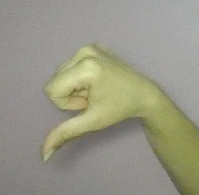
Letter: waw